Peter Jackson (judge)

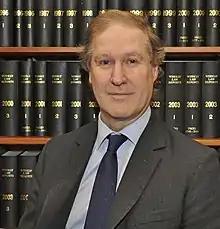
Jackson in 2013

Sir Peter Arthur Brian Jackson, PC (born 9 December 1955), styled The Rt Hon Lord Justice Peter Jackson, is an English Appeal Court judge. Previously he was a High Court Judge assigned to the Family Division.